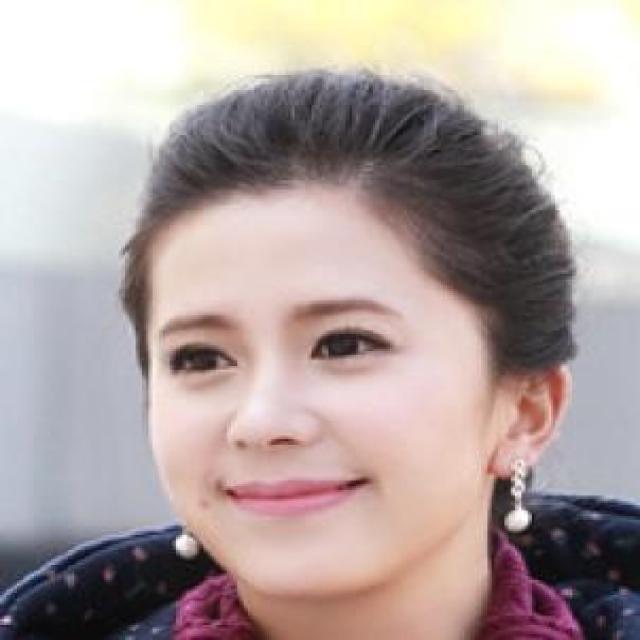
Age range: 21-44